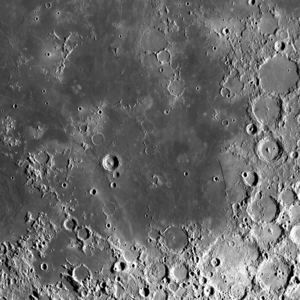
La mer des Nuées, en latin Mare Nubium, est une mer lunaire située dans le bassin des Nuées, sur la face visible de la Lune. Cette mer qui doit son nom au jésuite italien Giovanni Battista Riccioli qui publie Almagestum novum, en 1651 est située immédiatement au sud-est de l'océan des Tempêtes. Le bassin est daté du pré-nectarien